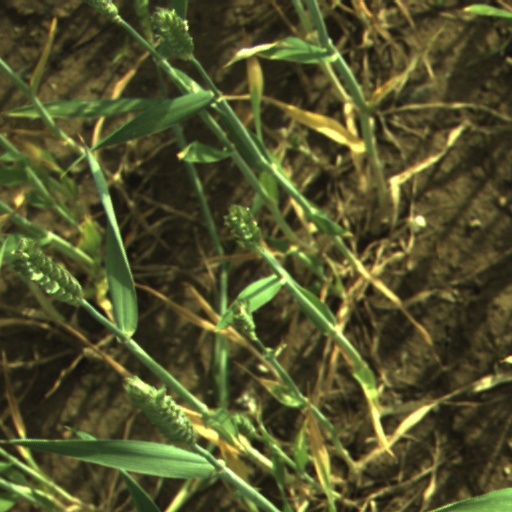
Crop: wheat